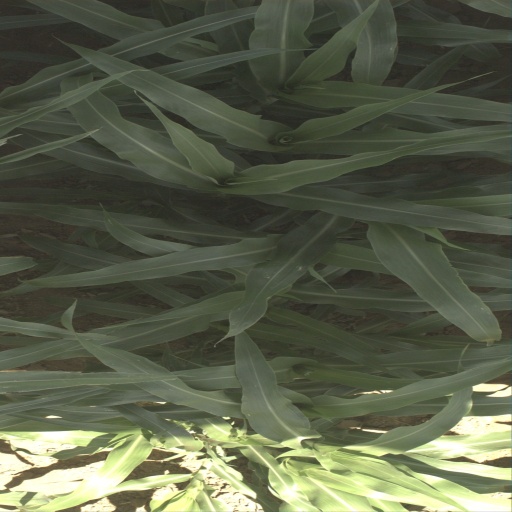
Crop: sorghum